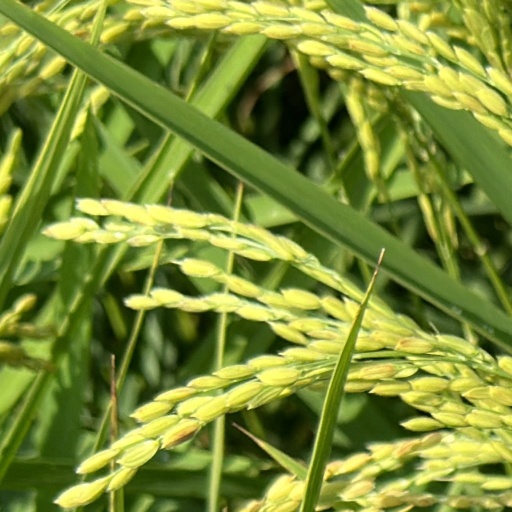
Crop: rice